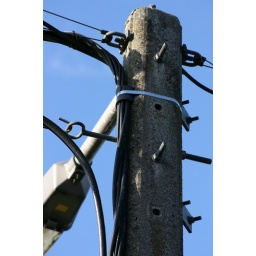
I just loved the way this streetlight looked in front of the blue, sunny sky